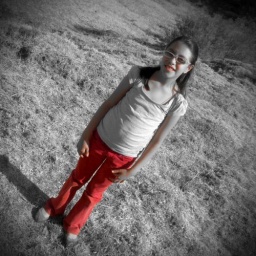
red pants by my Nokia N8 and @Molo_me